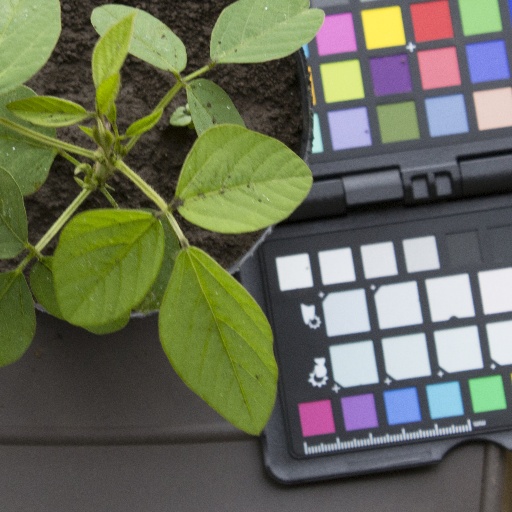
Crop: soybean